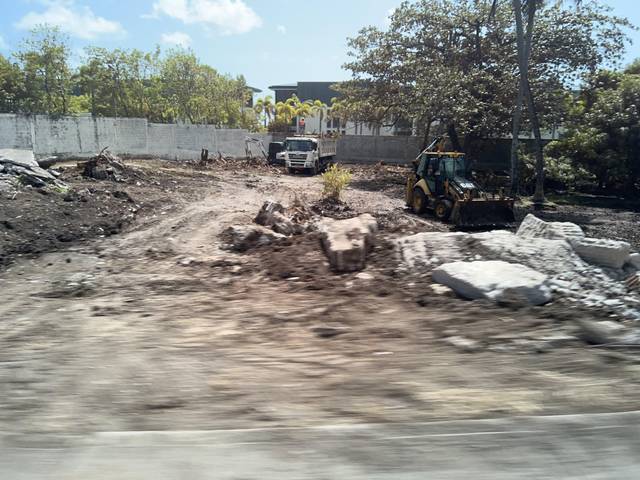
Region: Grenada
Coordinates: 12.031, -61.753